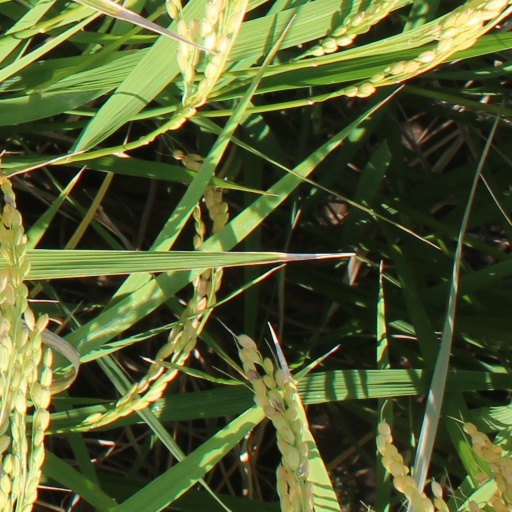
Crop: rice